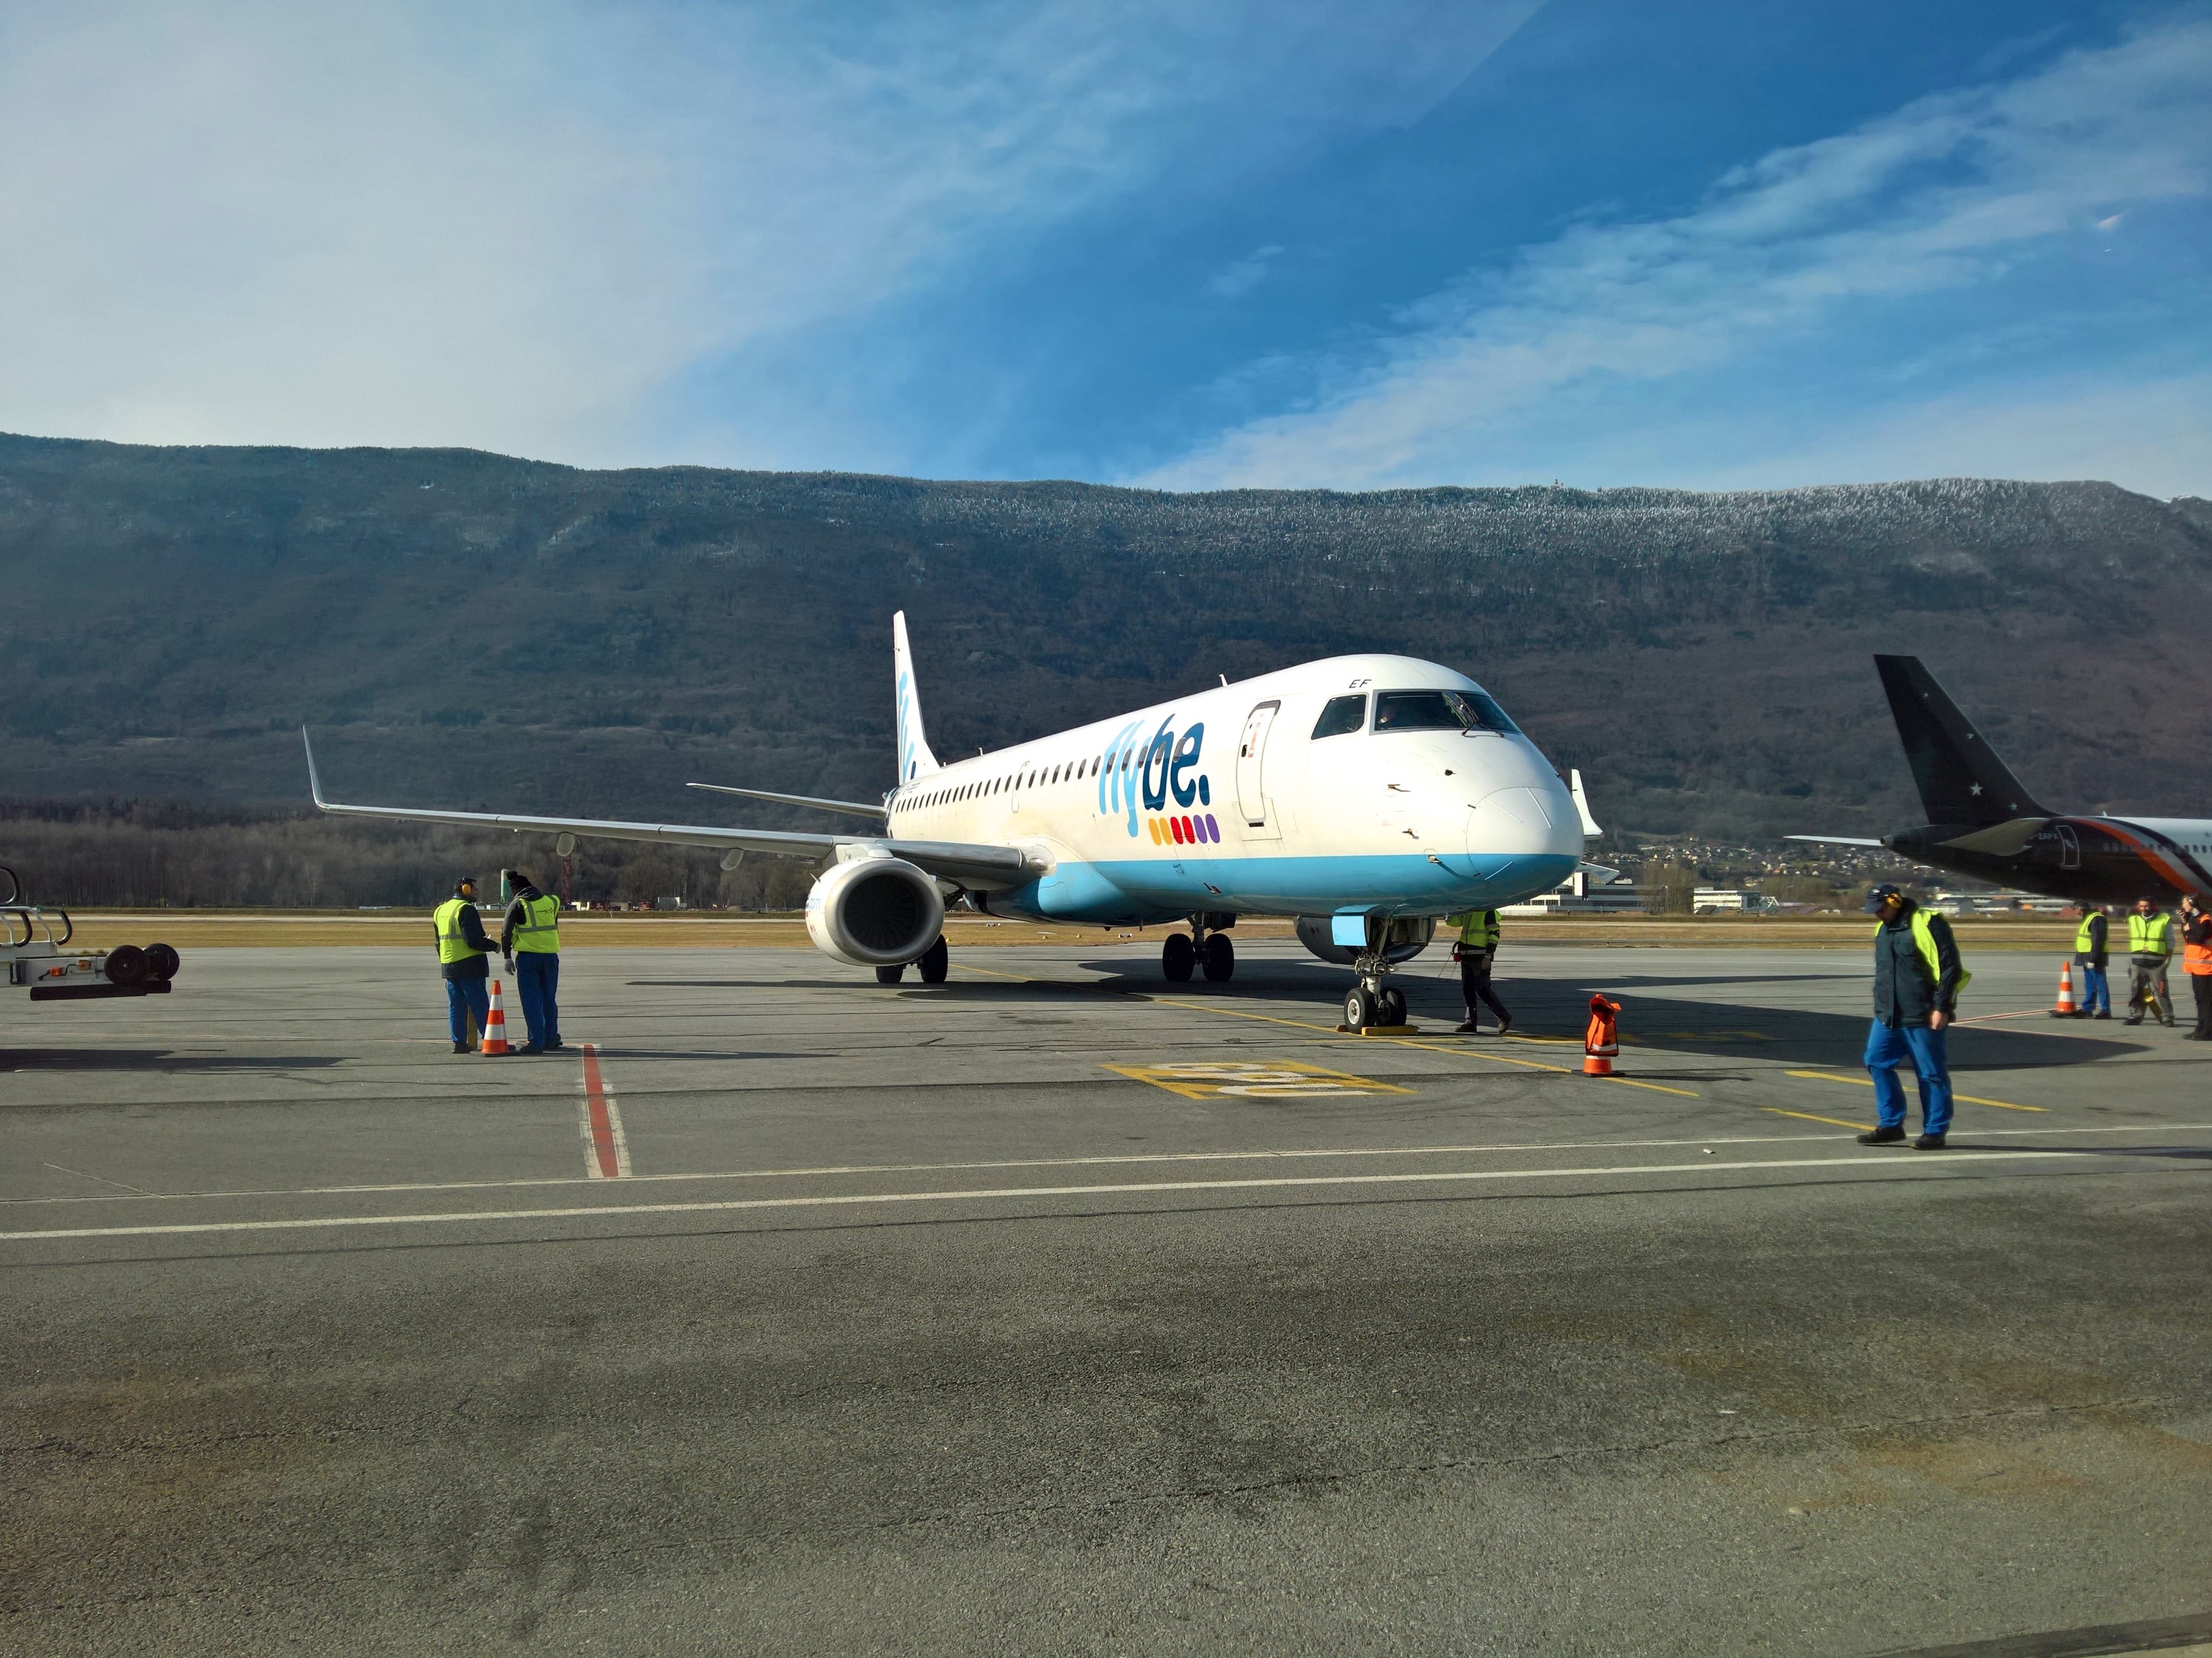
parking, airport, airplane, plane, aircraft, vehicle, airline, aviation, flight, mountains, airliner, takeoff, air transport, light aircraft, air force, jet aircraft, atmosphere of earth, narrow body aircraft, aircraft engine, chambery, aircraft maintenance